Citizen News

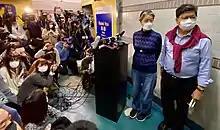
A press conference was held by Citizen News on 3 January 2022, announcing the outlet was closing the next day.

The outlet shut down on 4 January 2022, citing unclear “legal boundaries,” after the passing of the controversial national security law. The decision was made to cease operations to ensure the safety of its staffers. The surprise announcement on 2 January came just days after another opposition-leaning online news platform Stand News was raided and shut down, and several months after "Apple Daily" was similarly forced to close.